Marwitz

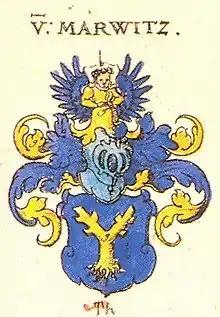
Coat of arms of von der Marwitz family

The family von der Marwitz is the name of one of the oldest German noble family from Brandenburg, whose members occupied significant positions in the Kingdom of Prussia and later within the German Empire.